Joseph von Hagens

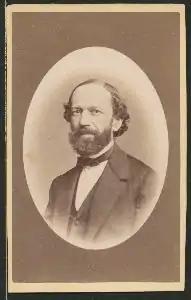
Joseph von Hagens

Joseph von Hagens (1826, Düsseldorf -1899, Düsseldorf) was a German entomologist who specialised in Hymenoptera especially Apidae and Coleoptera.